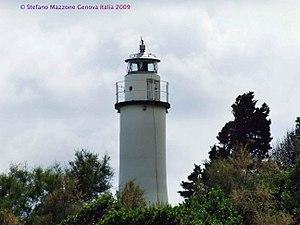
Le phare de Punta Vagno est un phare actif situé sur Punta Vagno, à l'est du port de Gênes, dans la région de Ligurie en Italie. Il est géré par la Marina Militare.